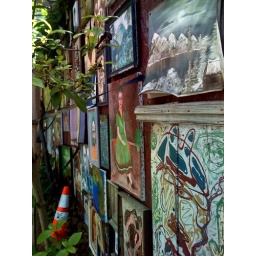
Painting wall near my house